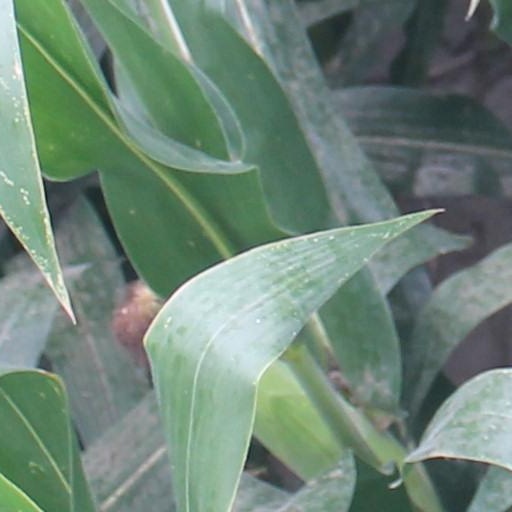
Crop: maize; corn